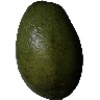
Label: Avocado 1